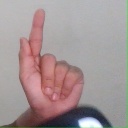
अक्षर: ळ